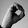
ASL letter: O